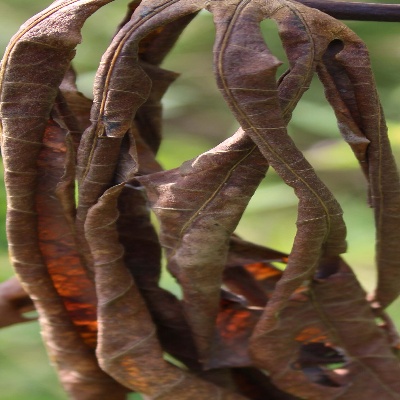
Crop: Cassava
Condition: bacterial blight